Patient gown

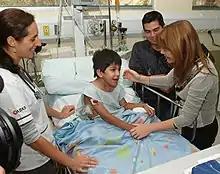
Hospital gown worn by a young patient.

A hospital gown, sometimes called a johnny gown or johnny, especially in Canada and New England, is "a long loose piece of clothing worn in a hospital by someone doing or having an operation". It can be used as clothing for bedridden patients.